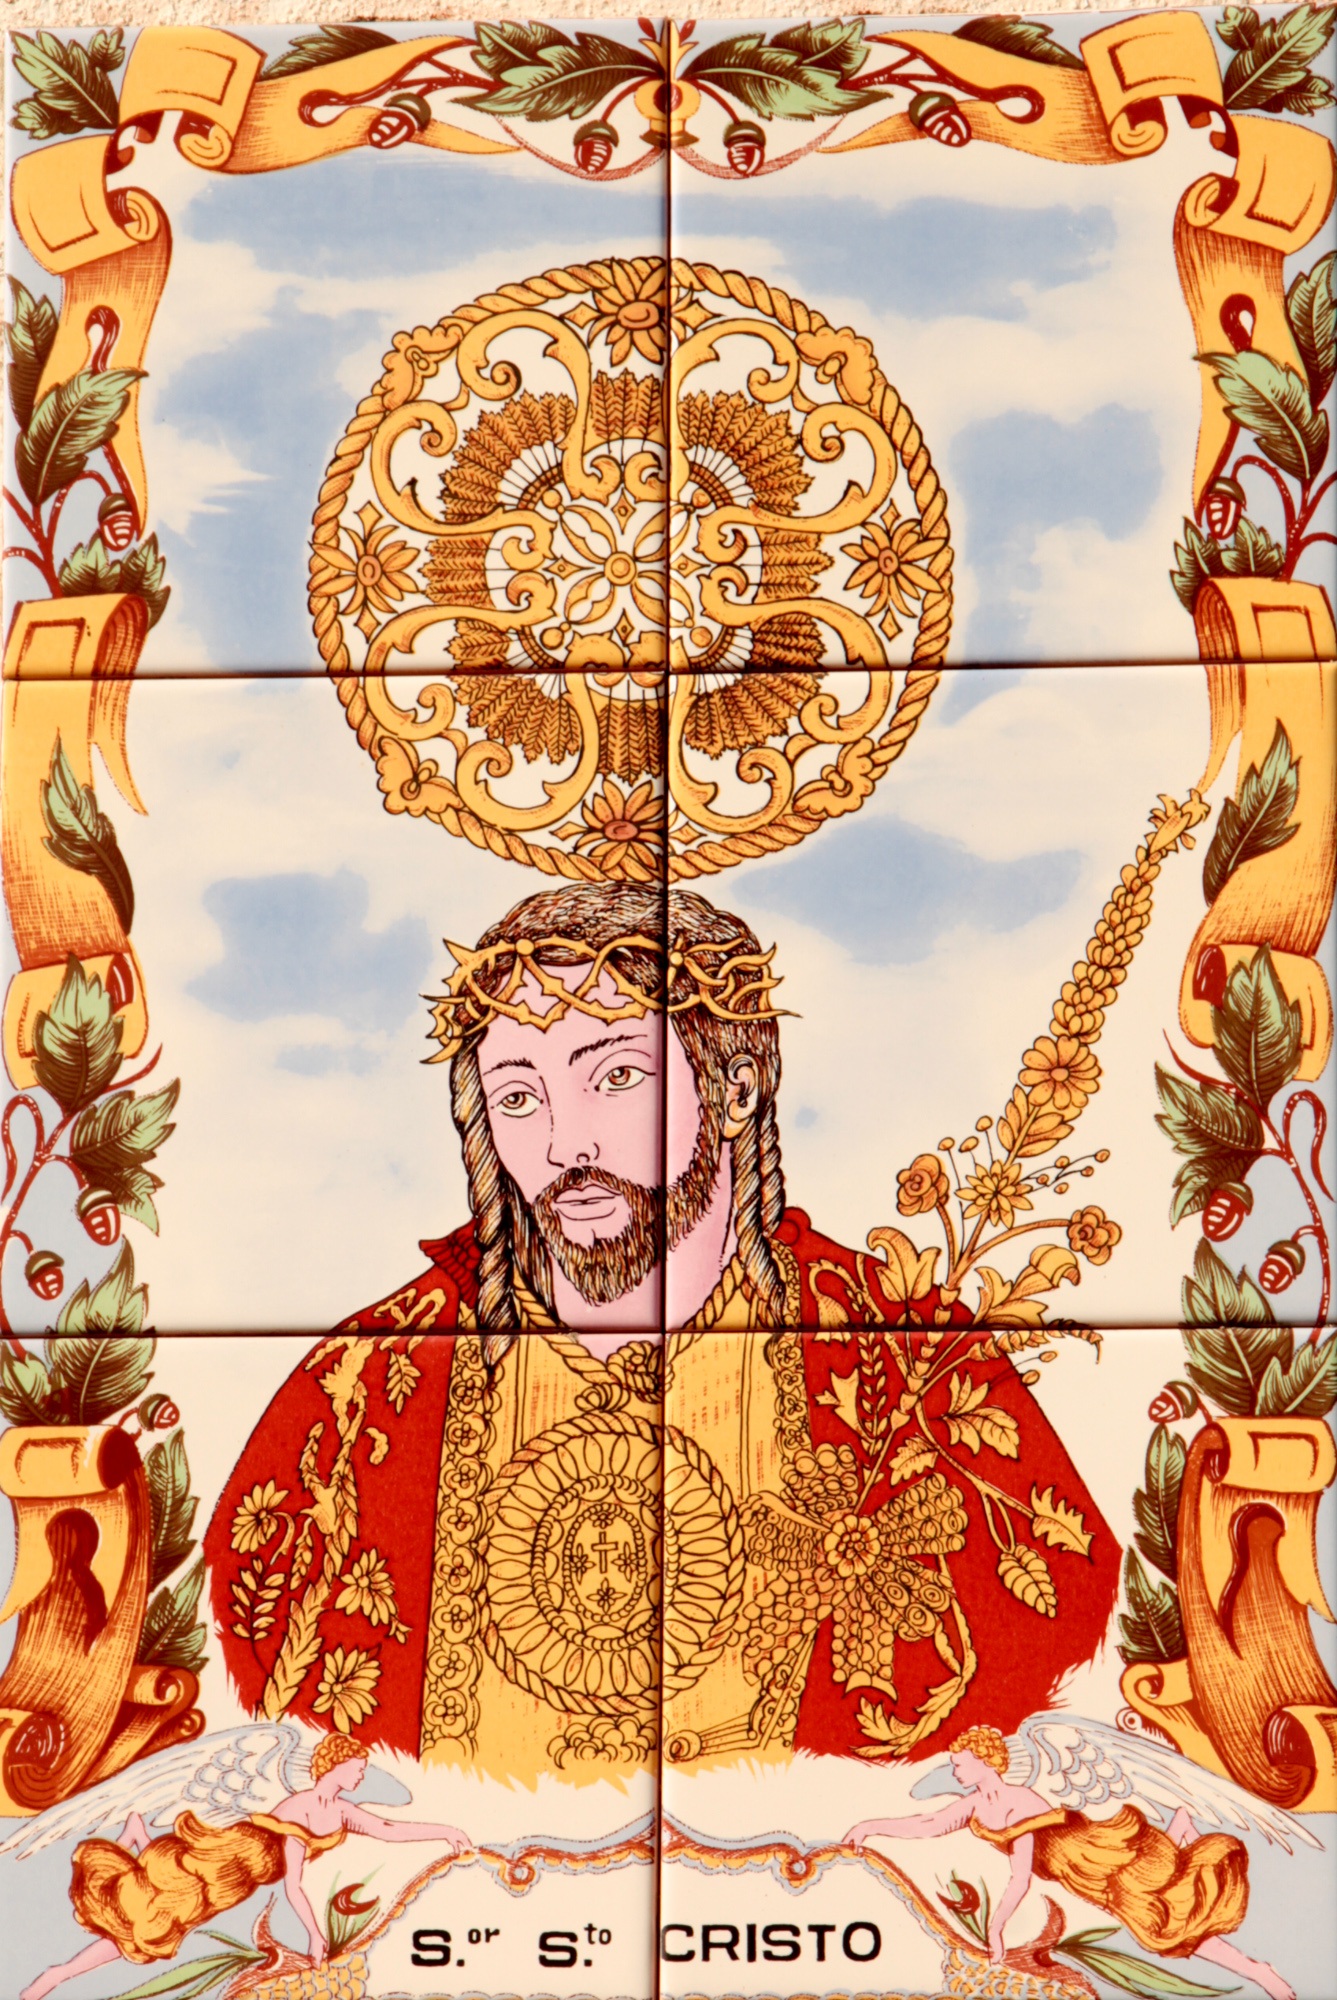
decoration, pattern, religion, christmas, christ, art, illustration, design, jesus, christianity, december, believe, mythology, peking opera